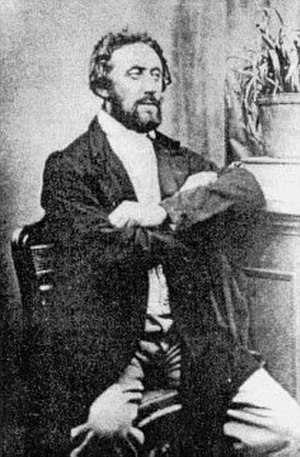
Theodor Brorsen
Theodor Johann Christian Ambders Brorsen var en dansk astronom.